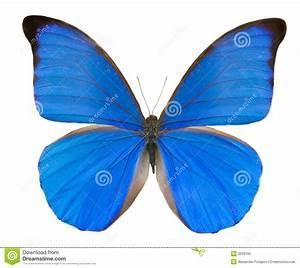
butterfly